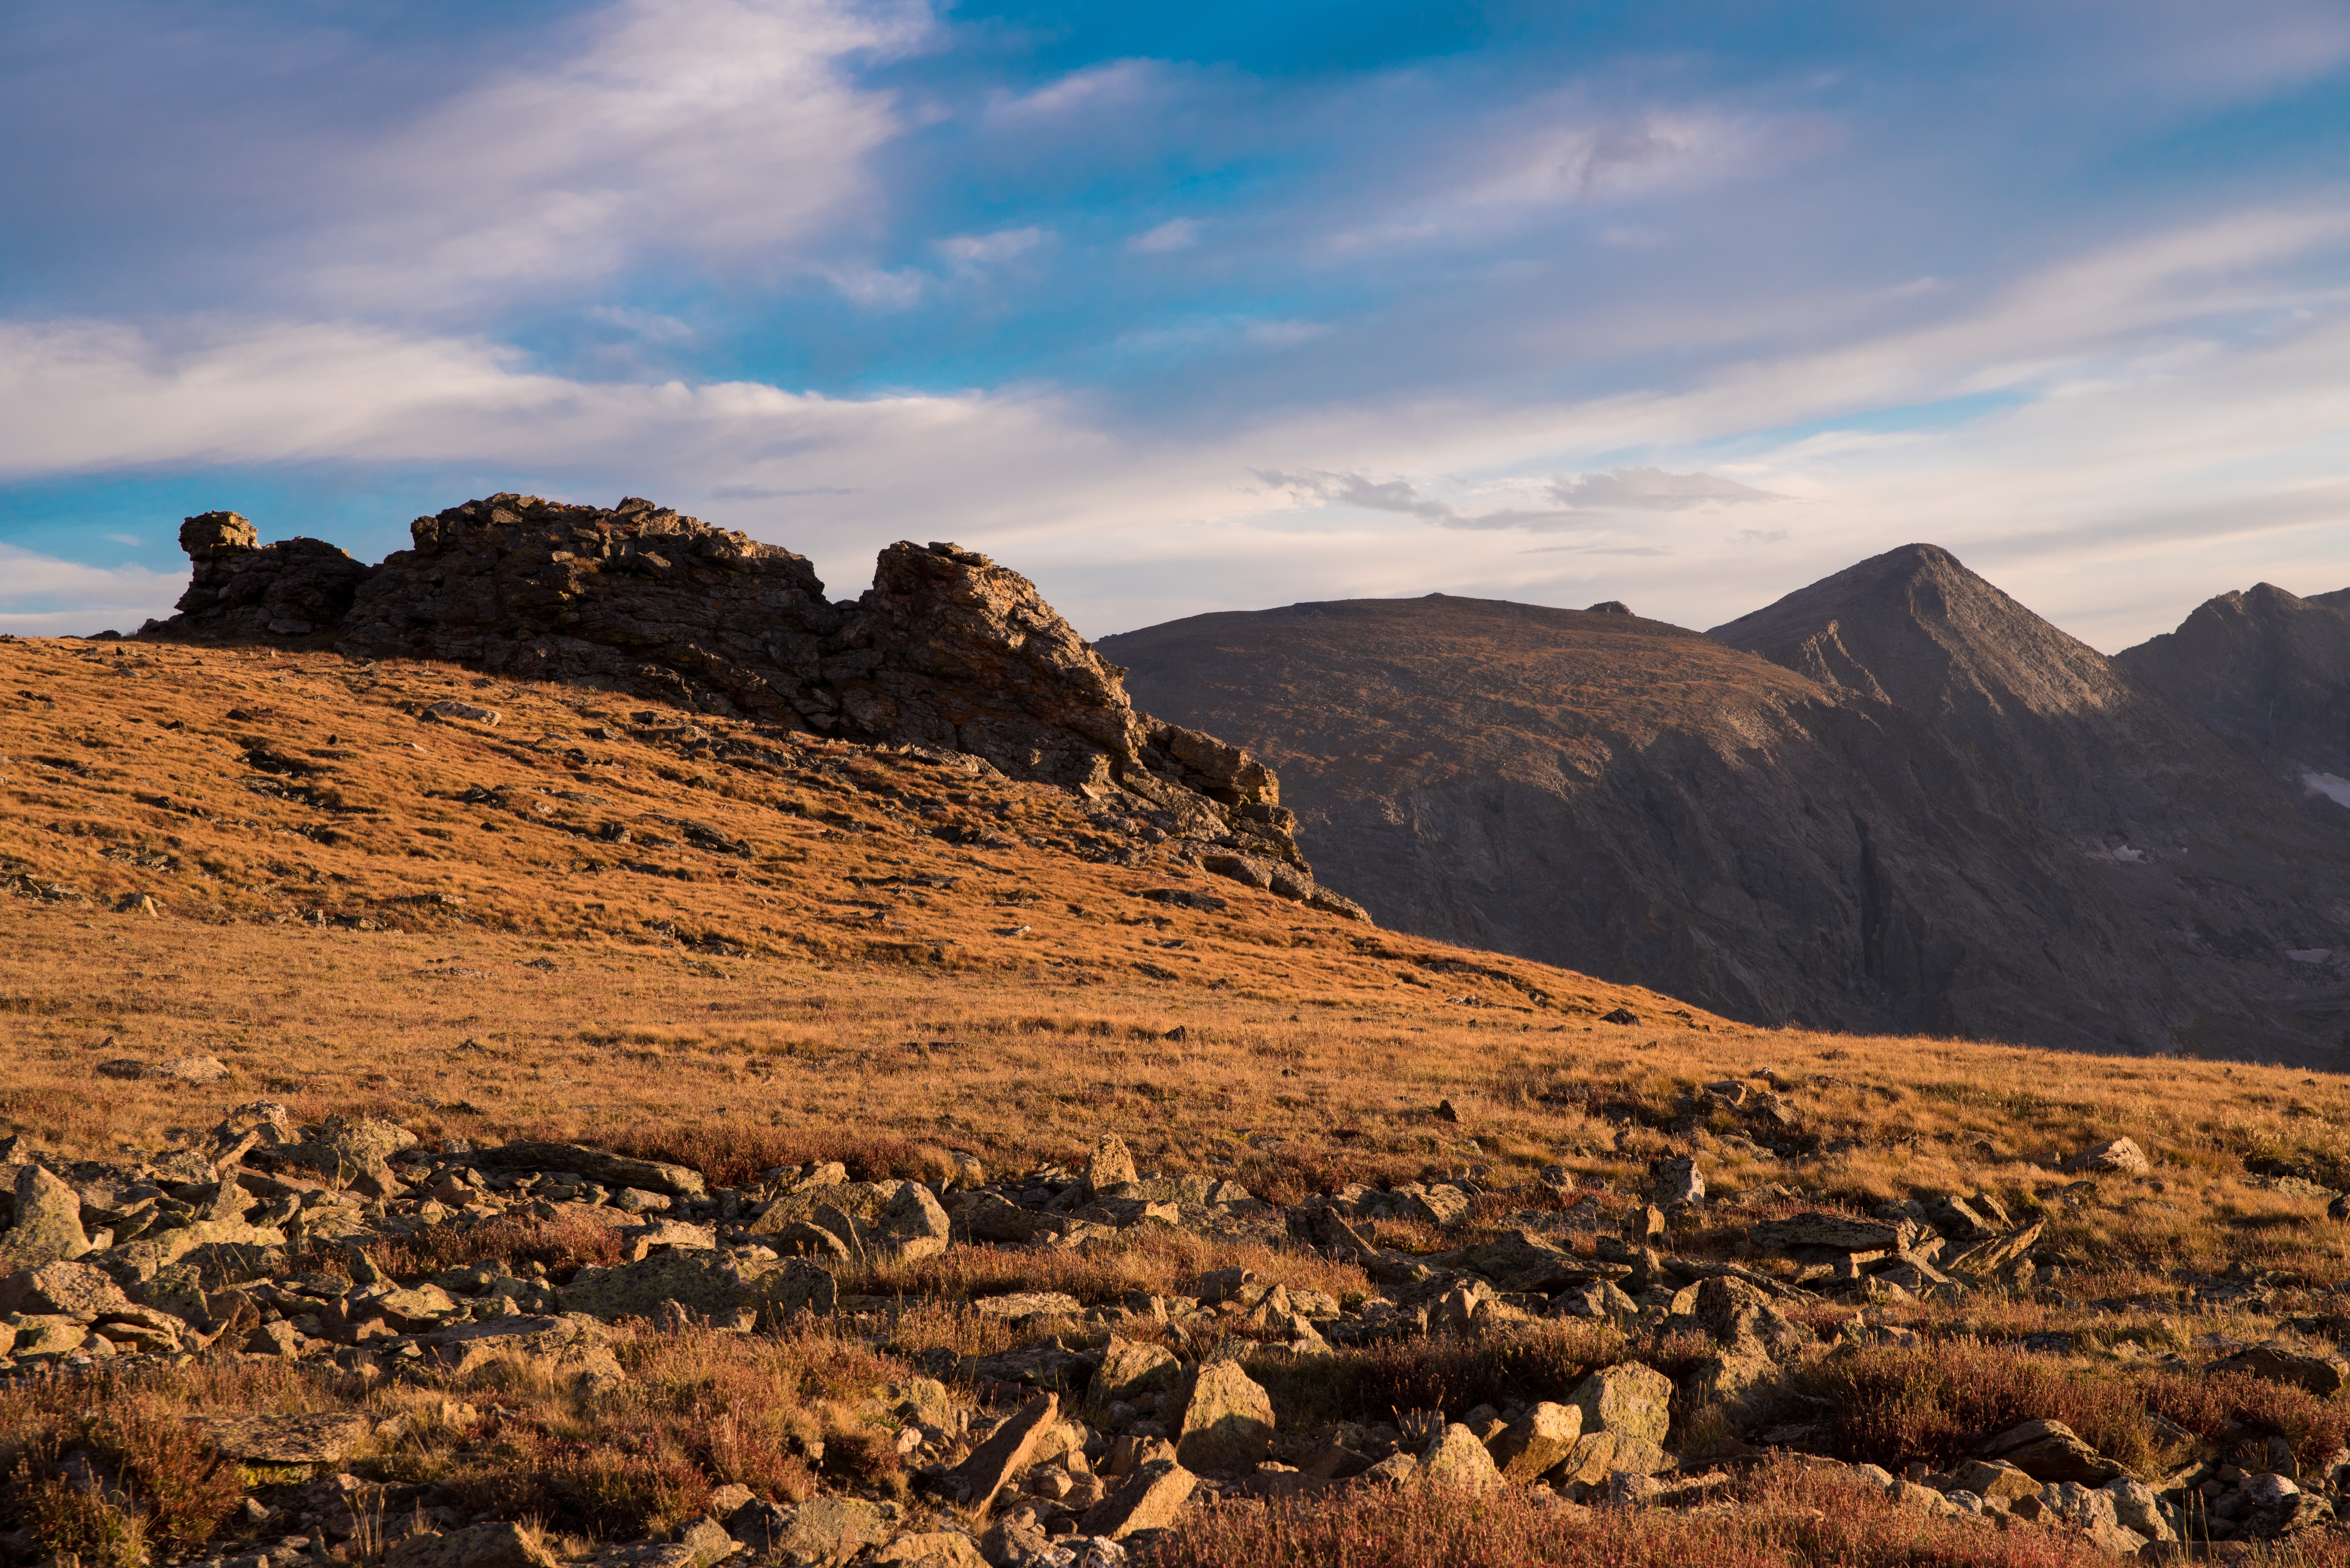
landscape, nature, grass, outdoor, rock, wilderness, mountain, cloud, field, meadow, hill, view, peak, valley, range, environment, scenic, soil, alpine, altitude, ridge, summit, rocks, stones, geology, badlands, plateau, fell, loch, highlands, butte, landform, natural environment, geographical feature, mountainous landforms